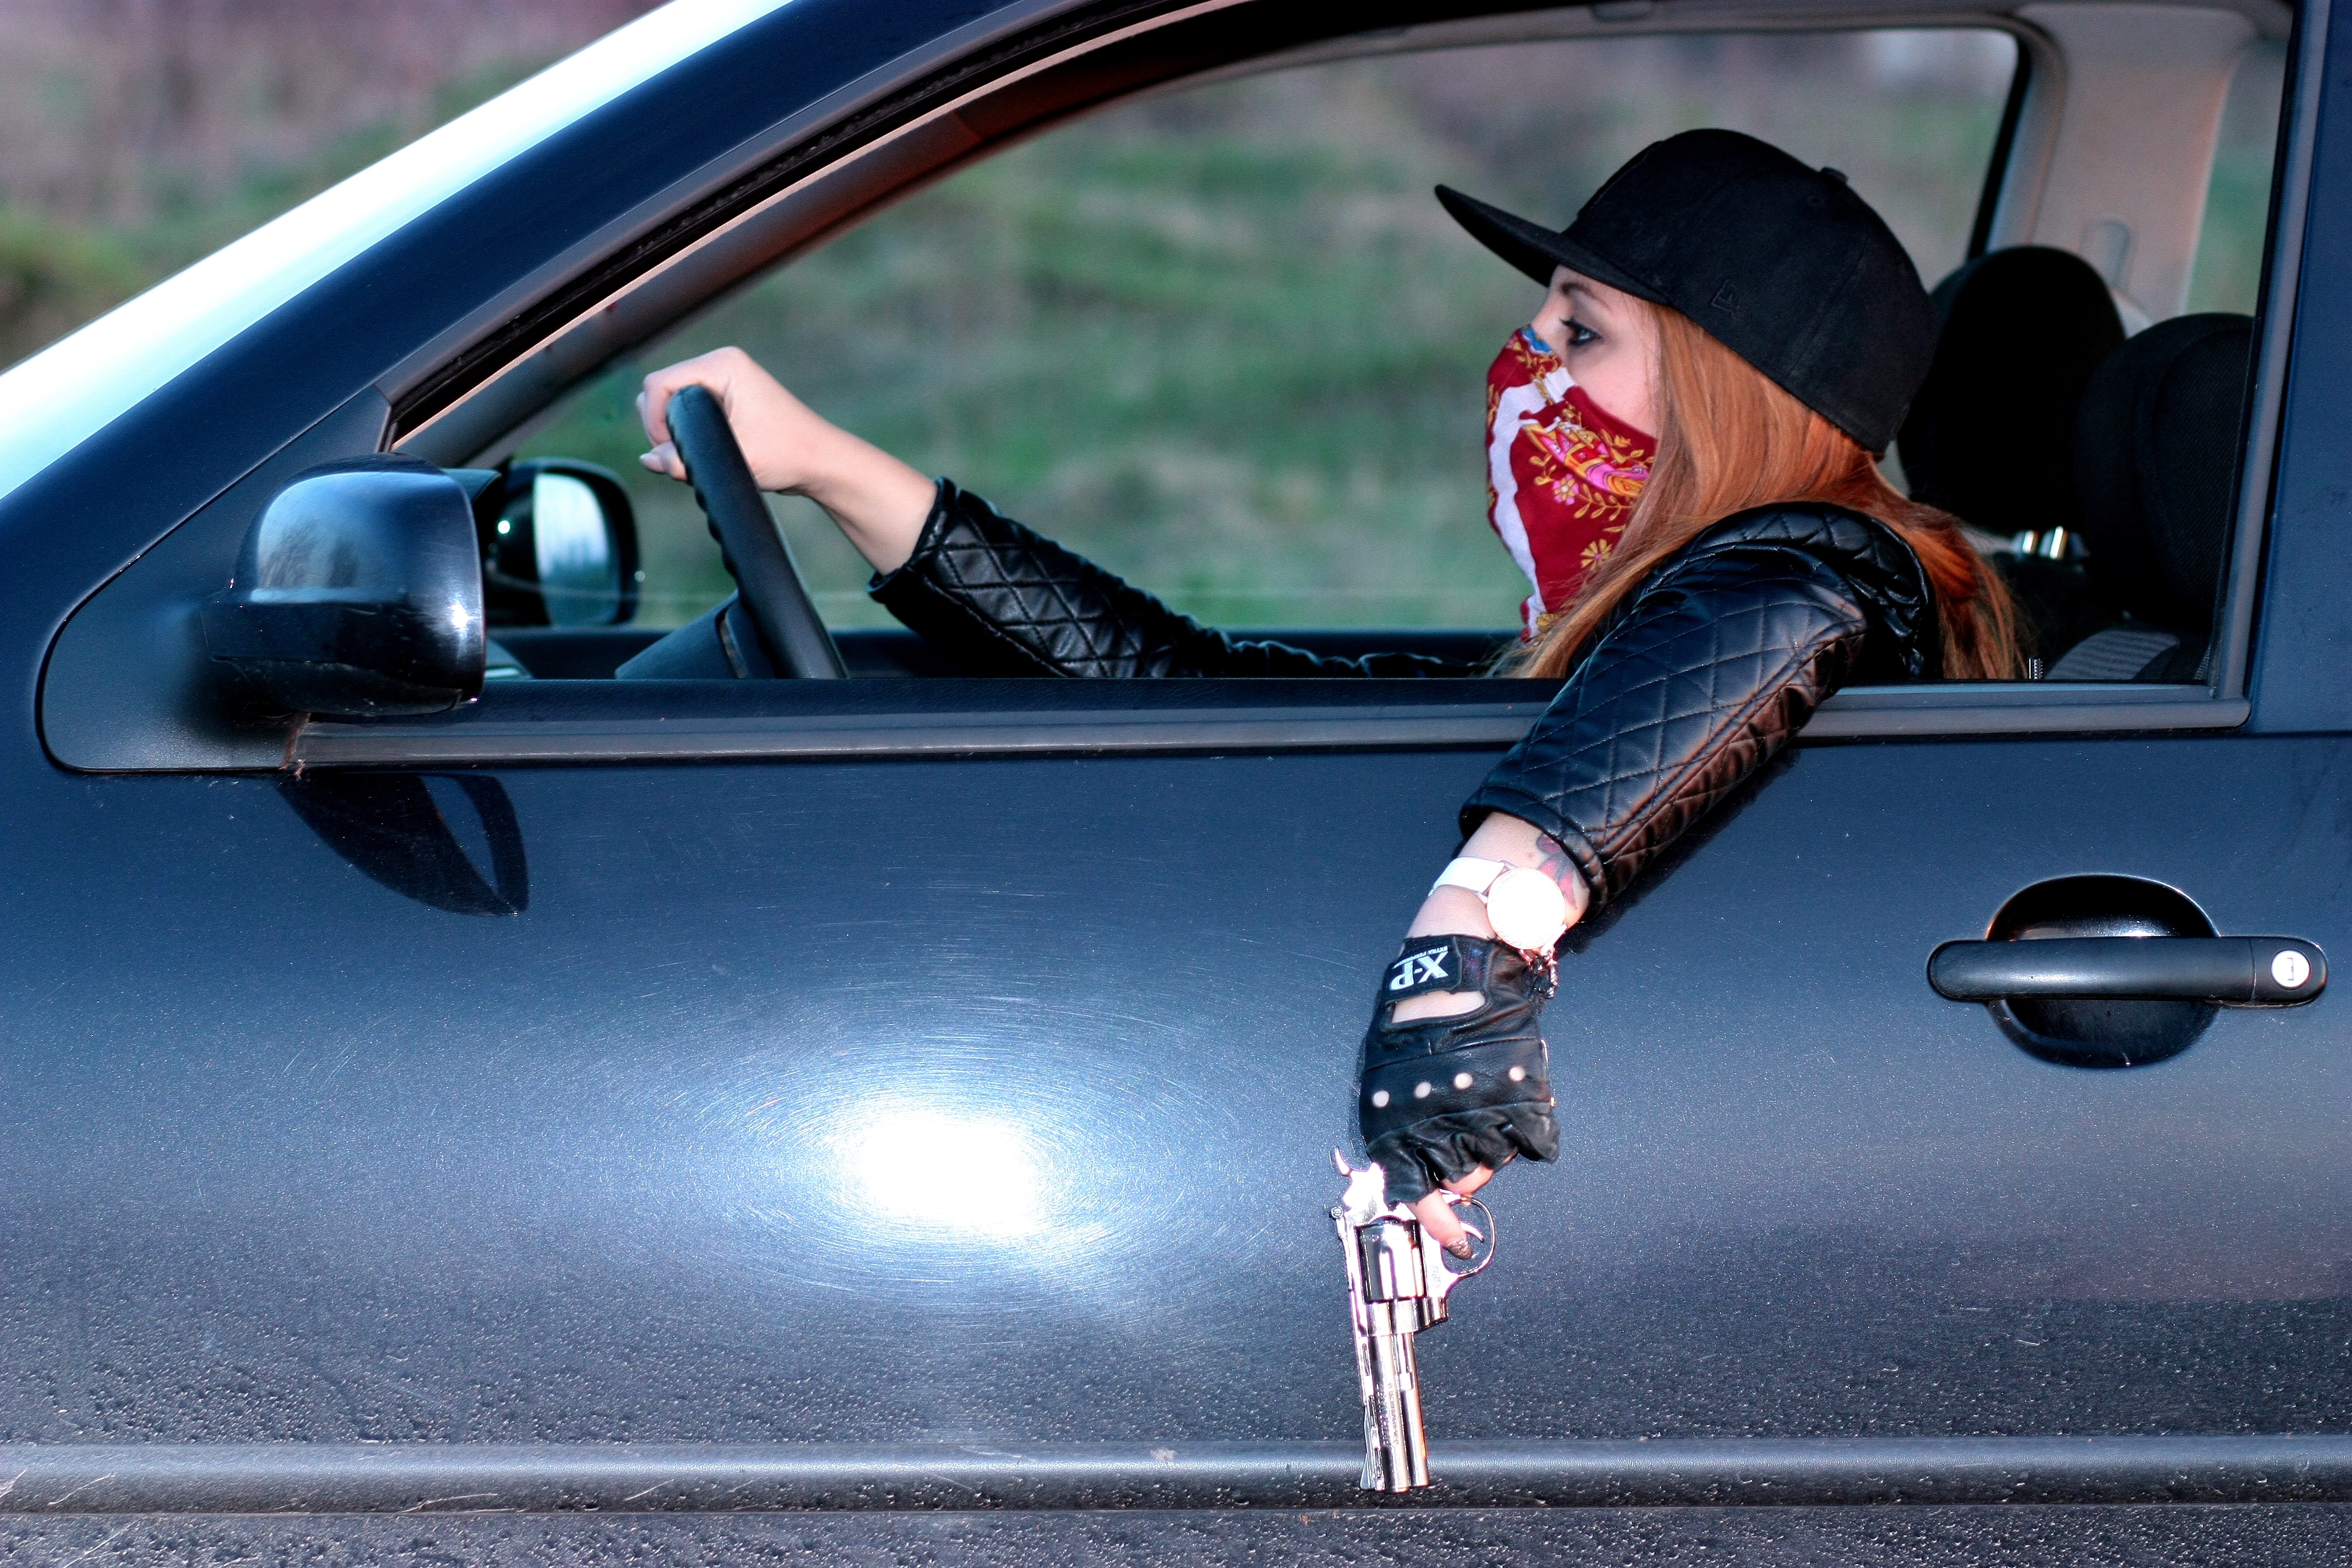
girl, car, driving, vehicle, blonde, mission, glasses, cap, pistol, sensual, photo shoot, gangster, impuscatura, automobile make